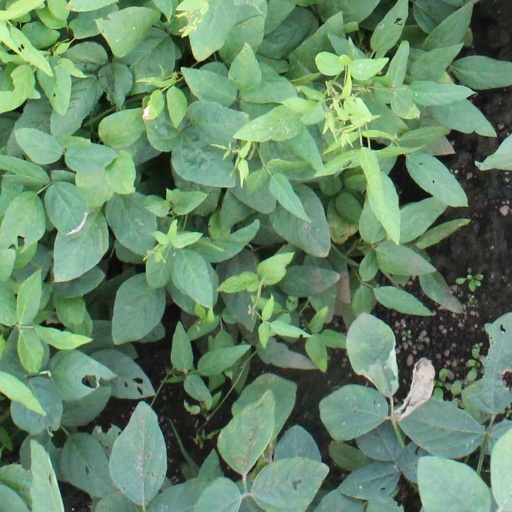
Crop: soybean